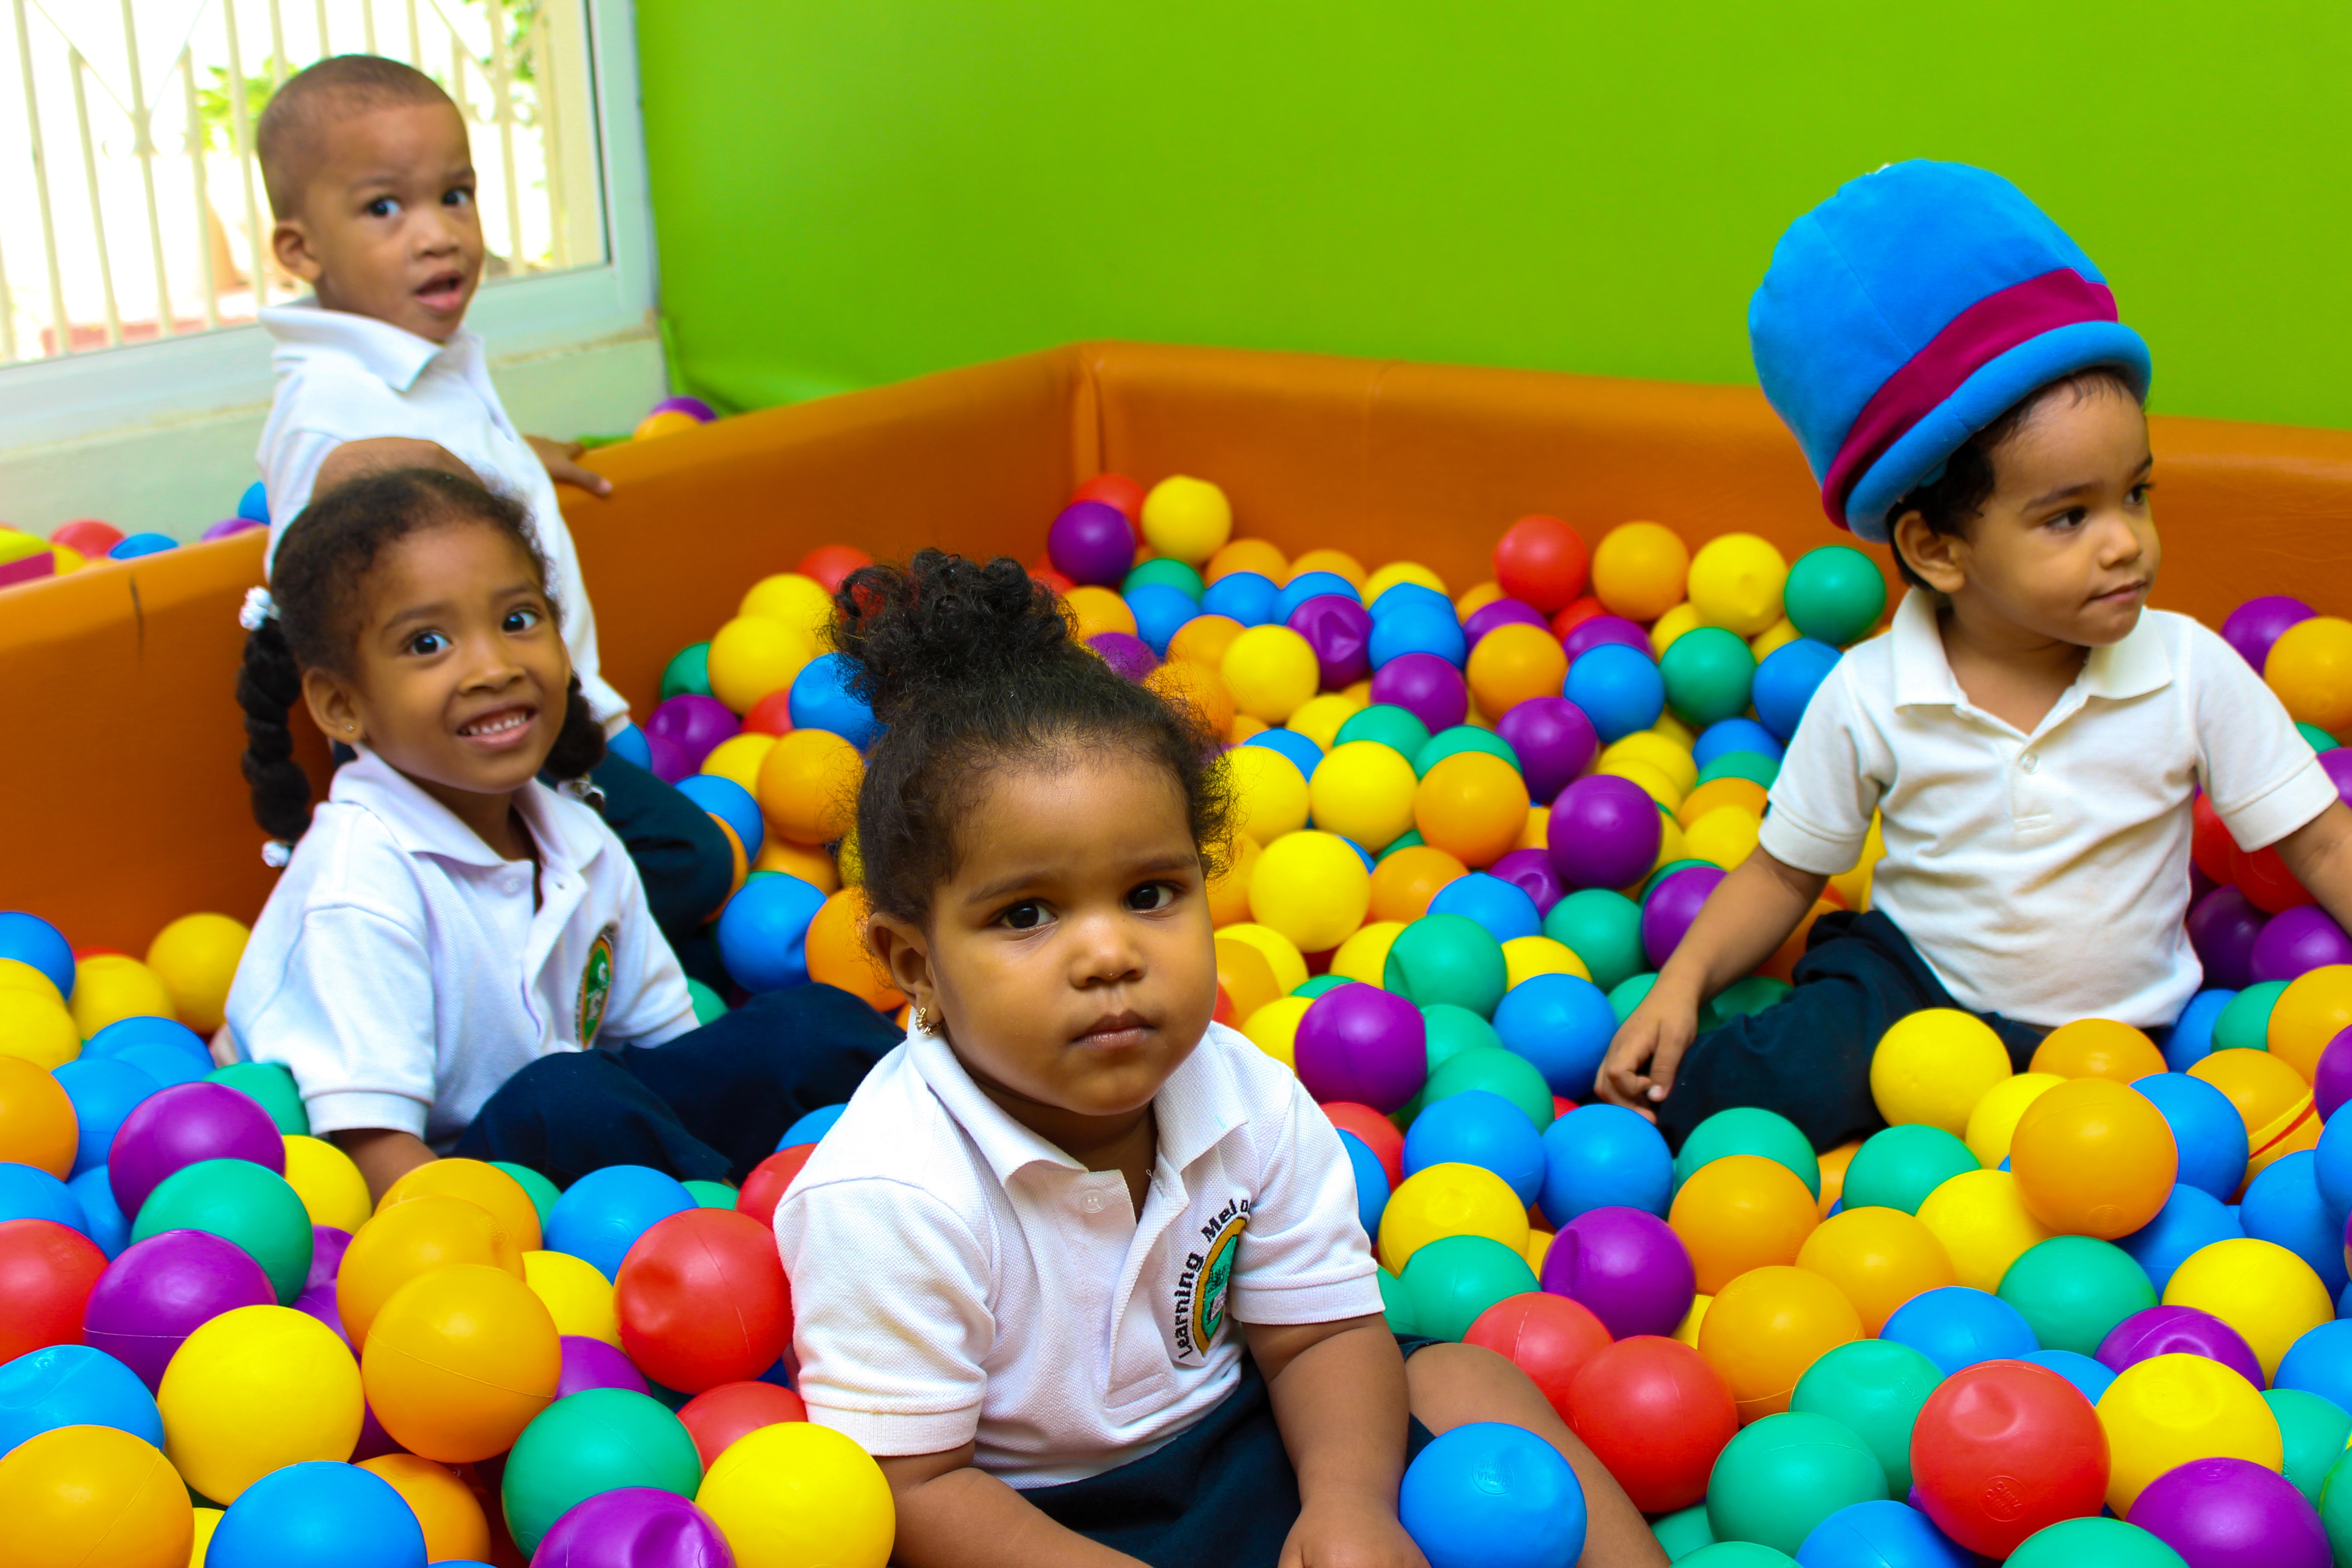
play, child, toy, children, colors, fun, toddler, kindergarten, school, enjoying, ball pit, pool balls